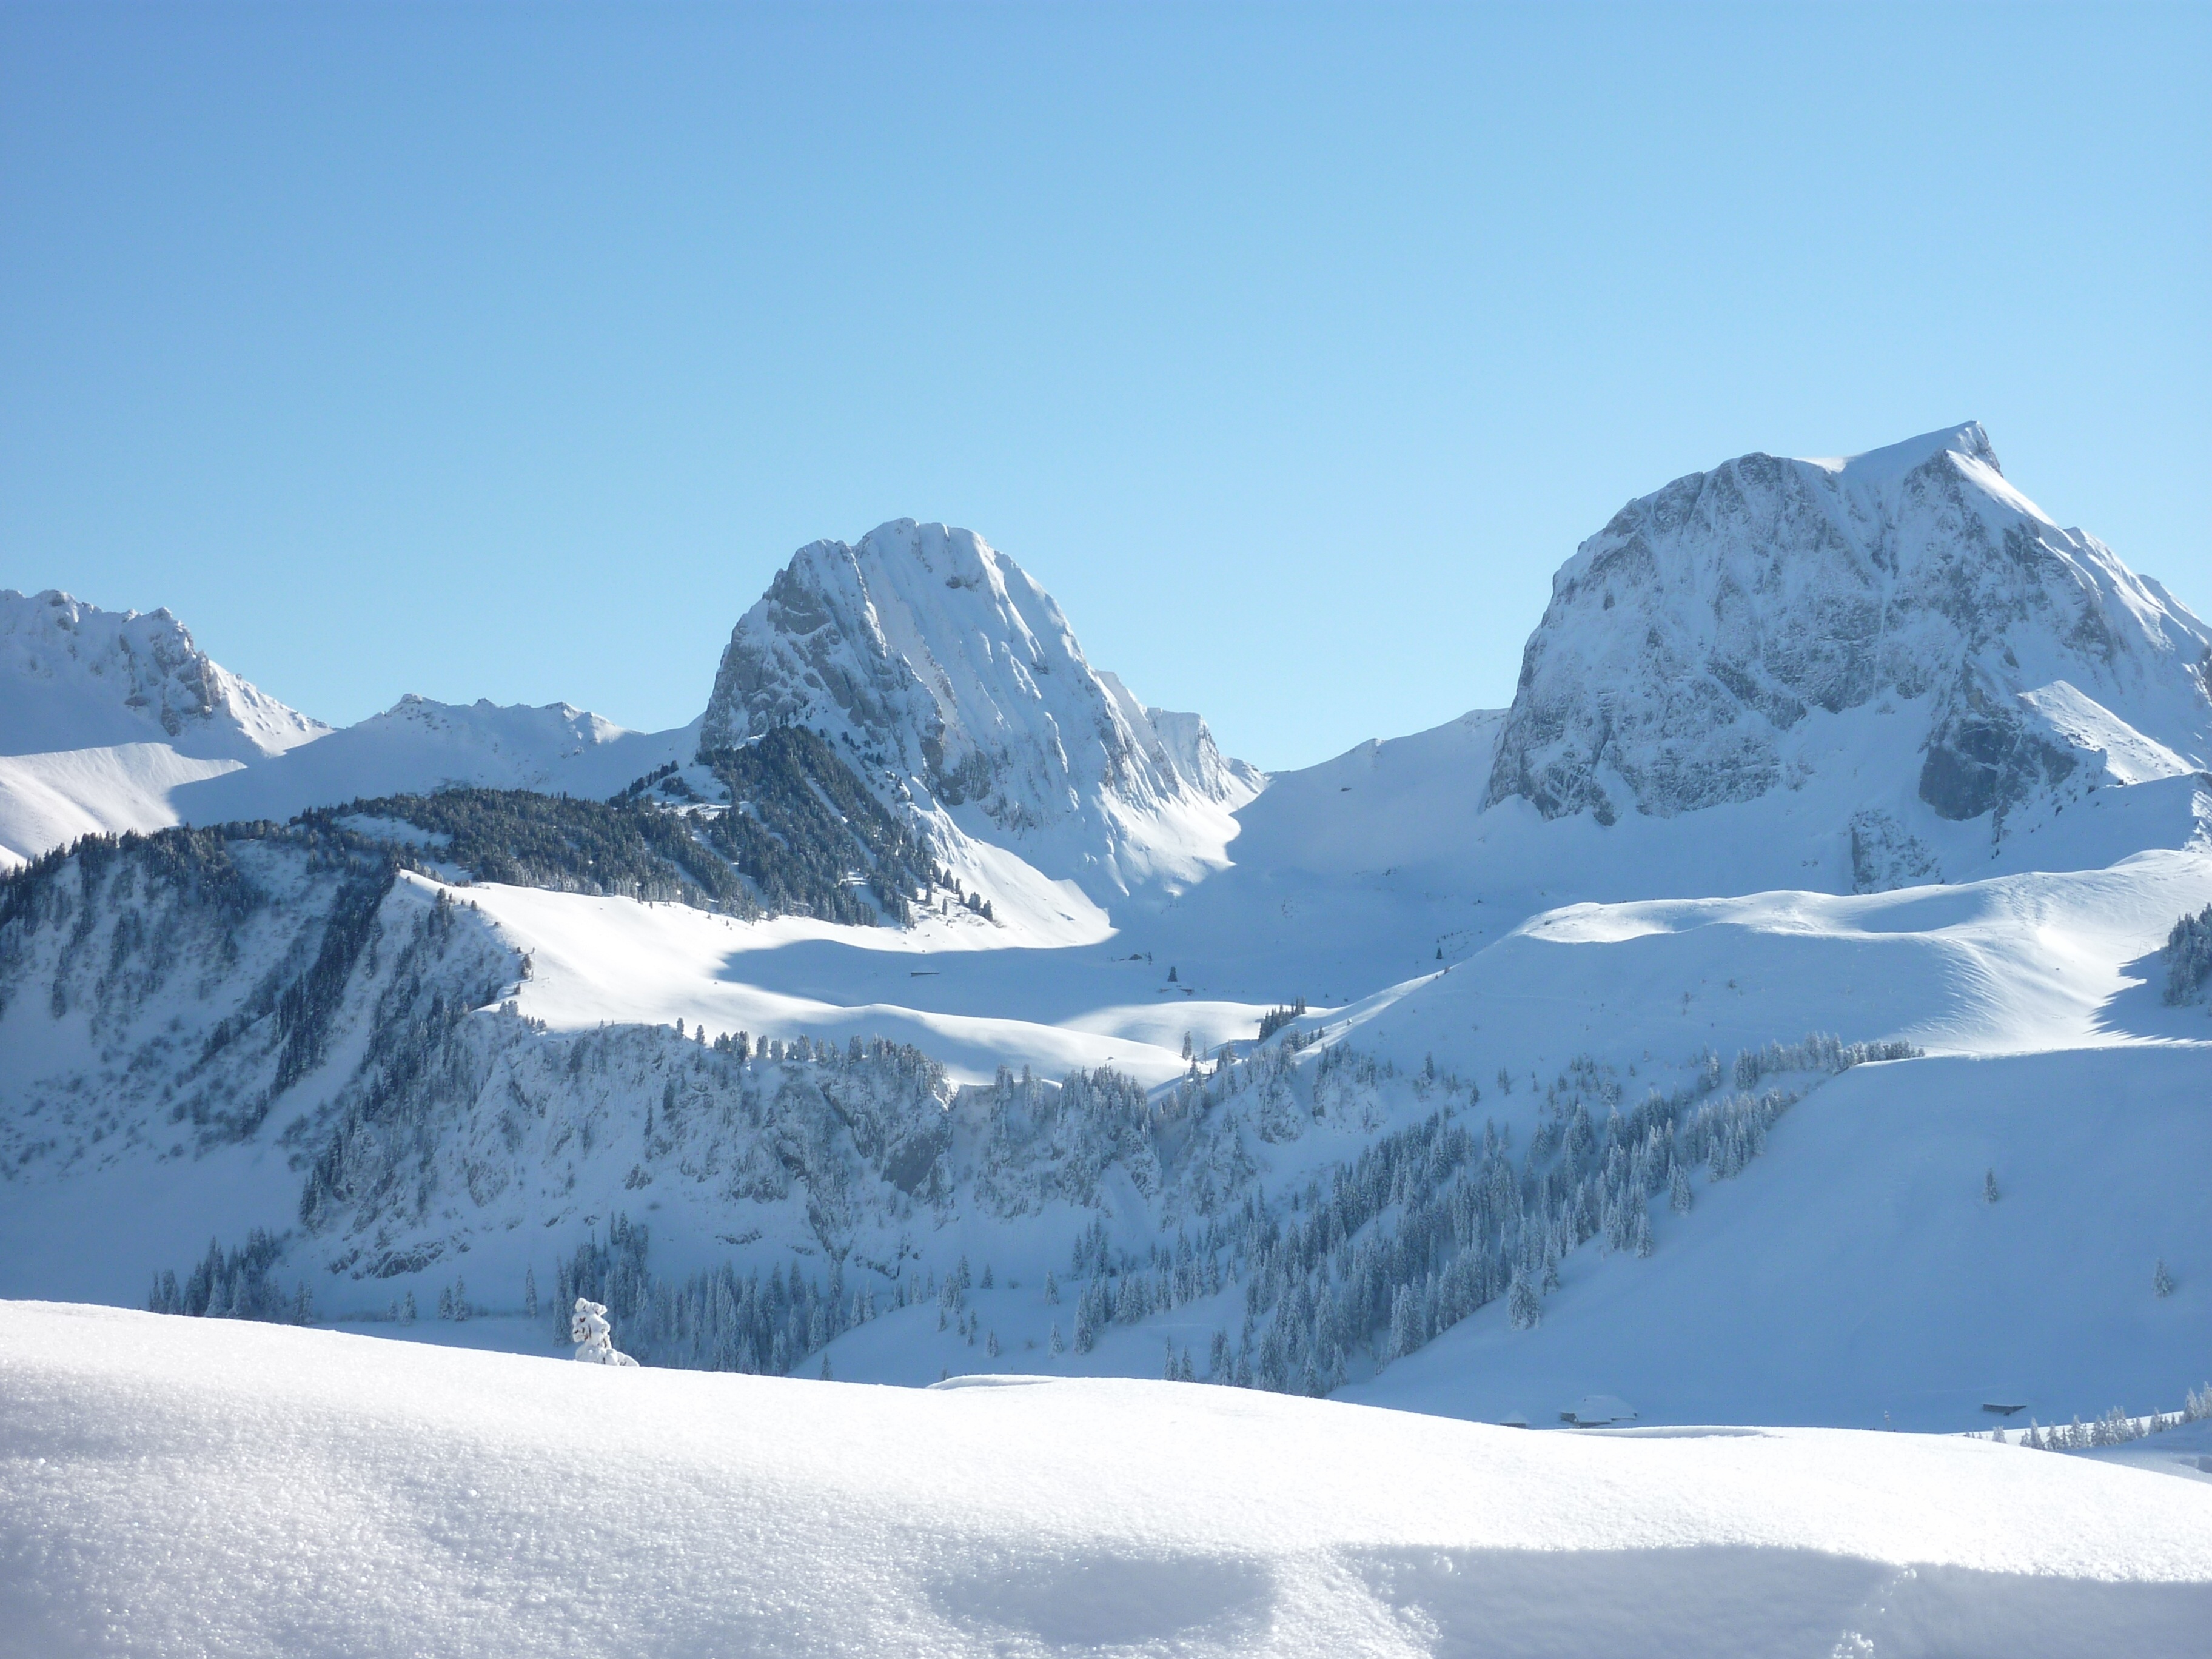
mountain, snow, winter, sky, mountain range, weather, snowy, alpine, season, ridge, summit, winter sport, massif, resort, mountains, alps, plateau, switzerland, cirque, wintry, piste, landform, ski touring, ski mountaineering, geographical feature, mountainous landforms, geological phenomenon, gantrisch, black burger country